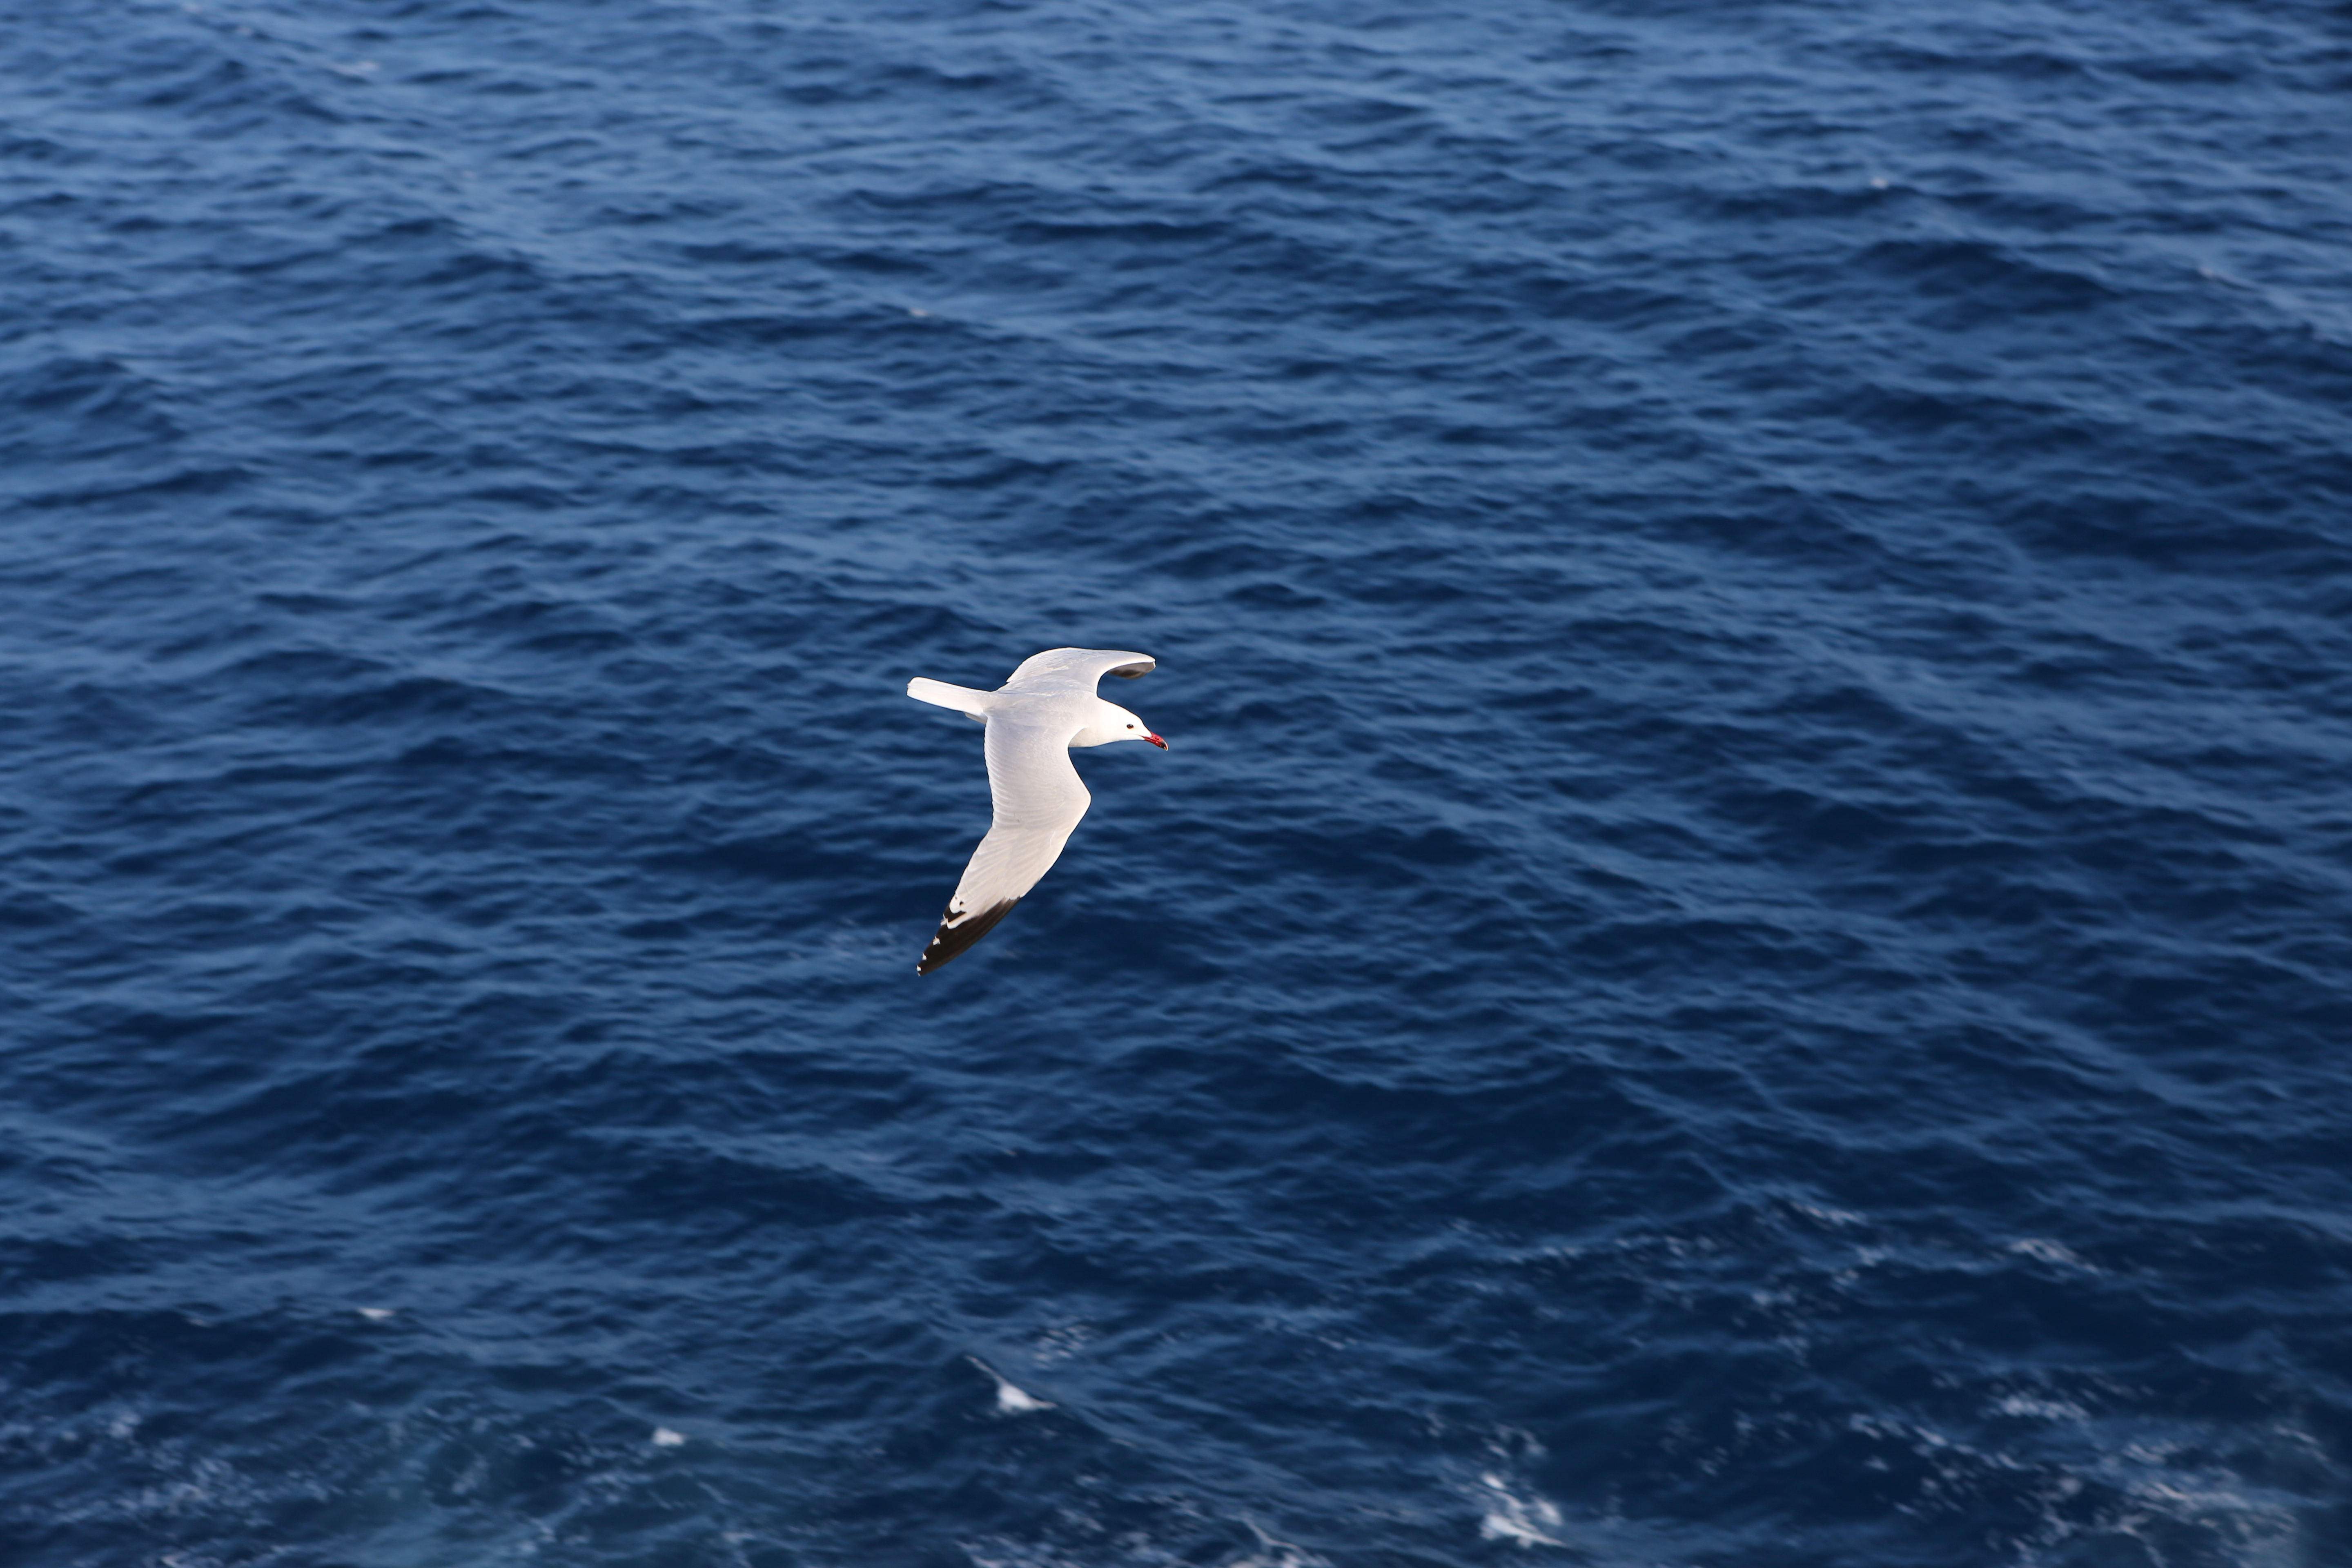
sea, ocean, bird, wing, seabird, seagull, gull, vertebrate, albatross